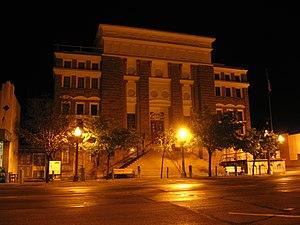
Le comté de Gila est un comté de l'État de l'Arizona aux États-Unis. Au recensement de 2010, il comptait 53 597 habitants. Son chef-lieu est Globe.